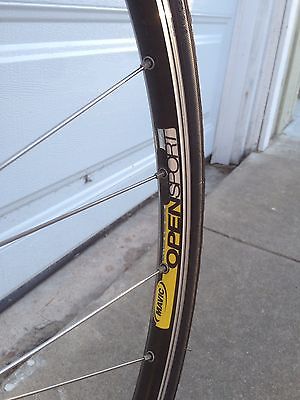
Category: bicycle